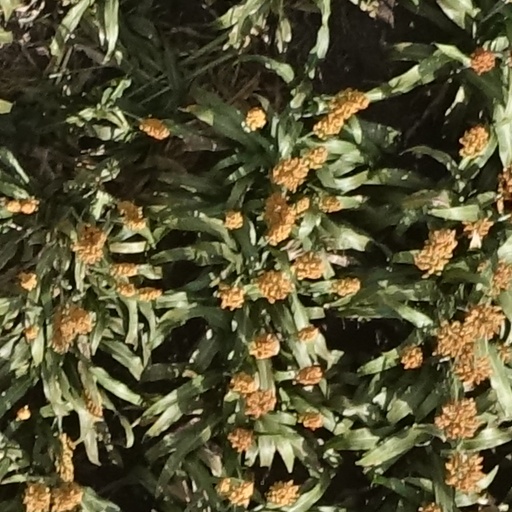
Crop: sorghum